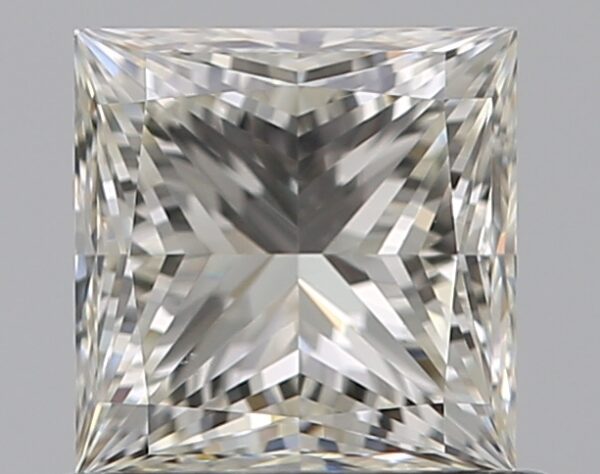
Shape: princess
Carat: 0.75
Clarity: VS1
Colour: J
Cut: EX
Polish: EX
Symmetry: VG
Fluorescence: N
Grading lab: GIA
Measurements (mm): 4.93 x 4.85 x 3.58